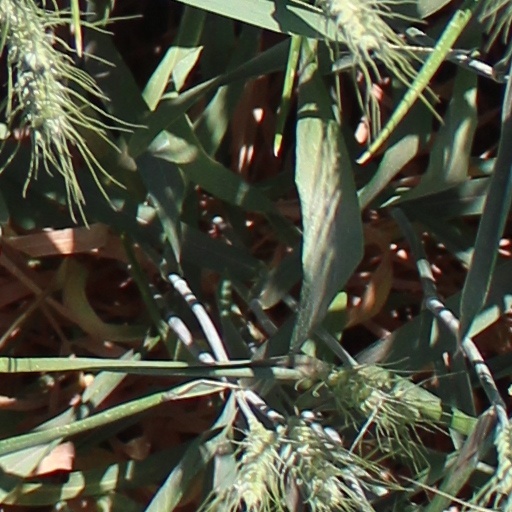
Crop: wheat